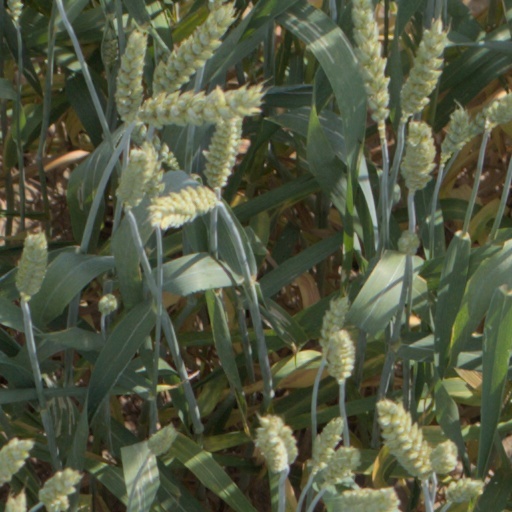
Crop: wheat